Arto Paasilinna

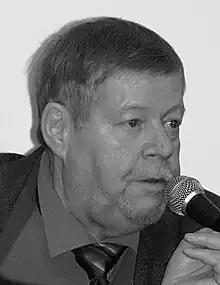
Paasilinna at the age of 65 in November 2007

Arto Tapio Paasilinna (20 April 1942 – 15 October 2018) was a Finnish writer, being a former journalist turned comic novelist. One of Finland's most successful novelists, he won a broad readership outside of Finland in a way few other Finnish authors have before. Translated into 27 languages, over seven million copies of his books have been sold worldwide, and he has been claimed as "instrumental in generating the current level of interest in books from Finland".